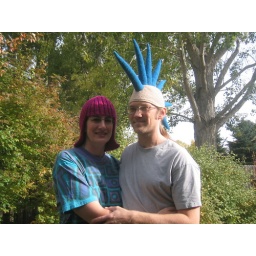
Adam's hat is going to be in a book! It is a book with ideas for fun hats you can make.